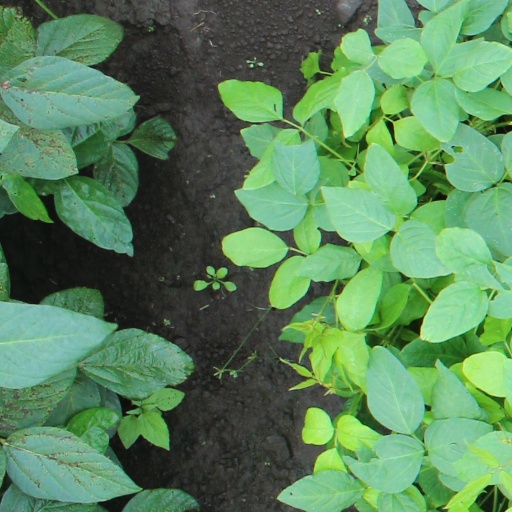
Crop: soybean